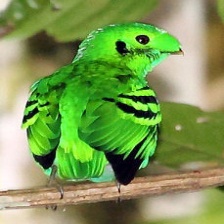
Species: GREEN BROADBILL
Scientific name: CALYPTOMENA VIRIDIS